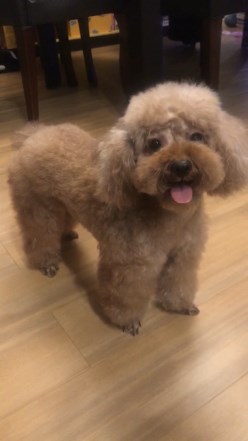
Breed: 798-n000130-pug